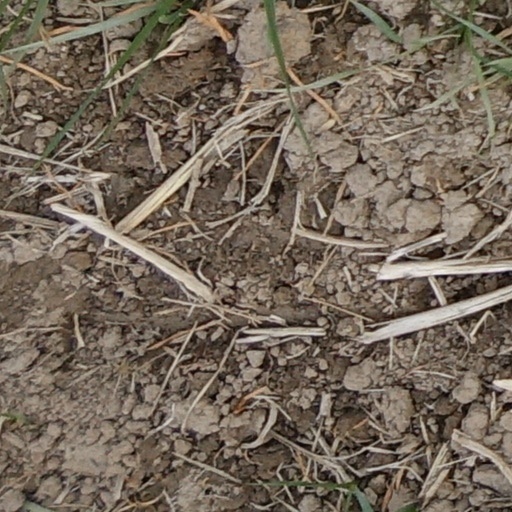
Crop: wheat